Hushan Great Wall

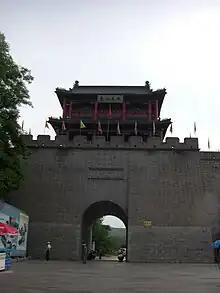
Gate of the Hushan Great Wall, the gate is newly built during the 1990s

The Hushan or Tiger Mountain Great Wall, is a section of the Ming Great Wall in Kuandian Manchu Autonomous County, Liaoning, China. The wall runs for about 1,200 metres over Hushan ("Tiger Mountain").